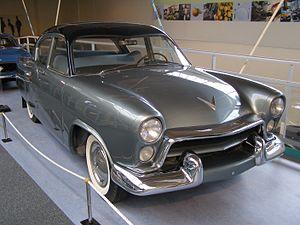
Le musée Volvo est un musée à Göteborg. Il retrace l'histoire du principal constructeur automobile suédois, Volvo.